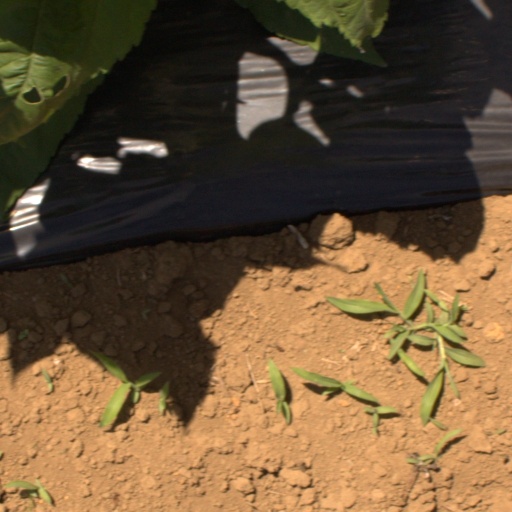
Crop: Jerusalem artichoke